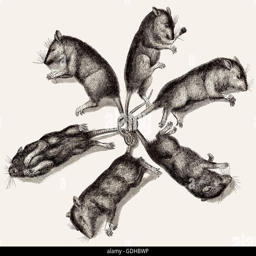
rats are joined at the tails , illustration , 19th century